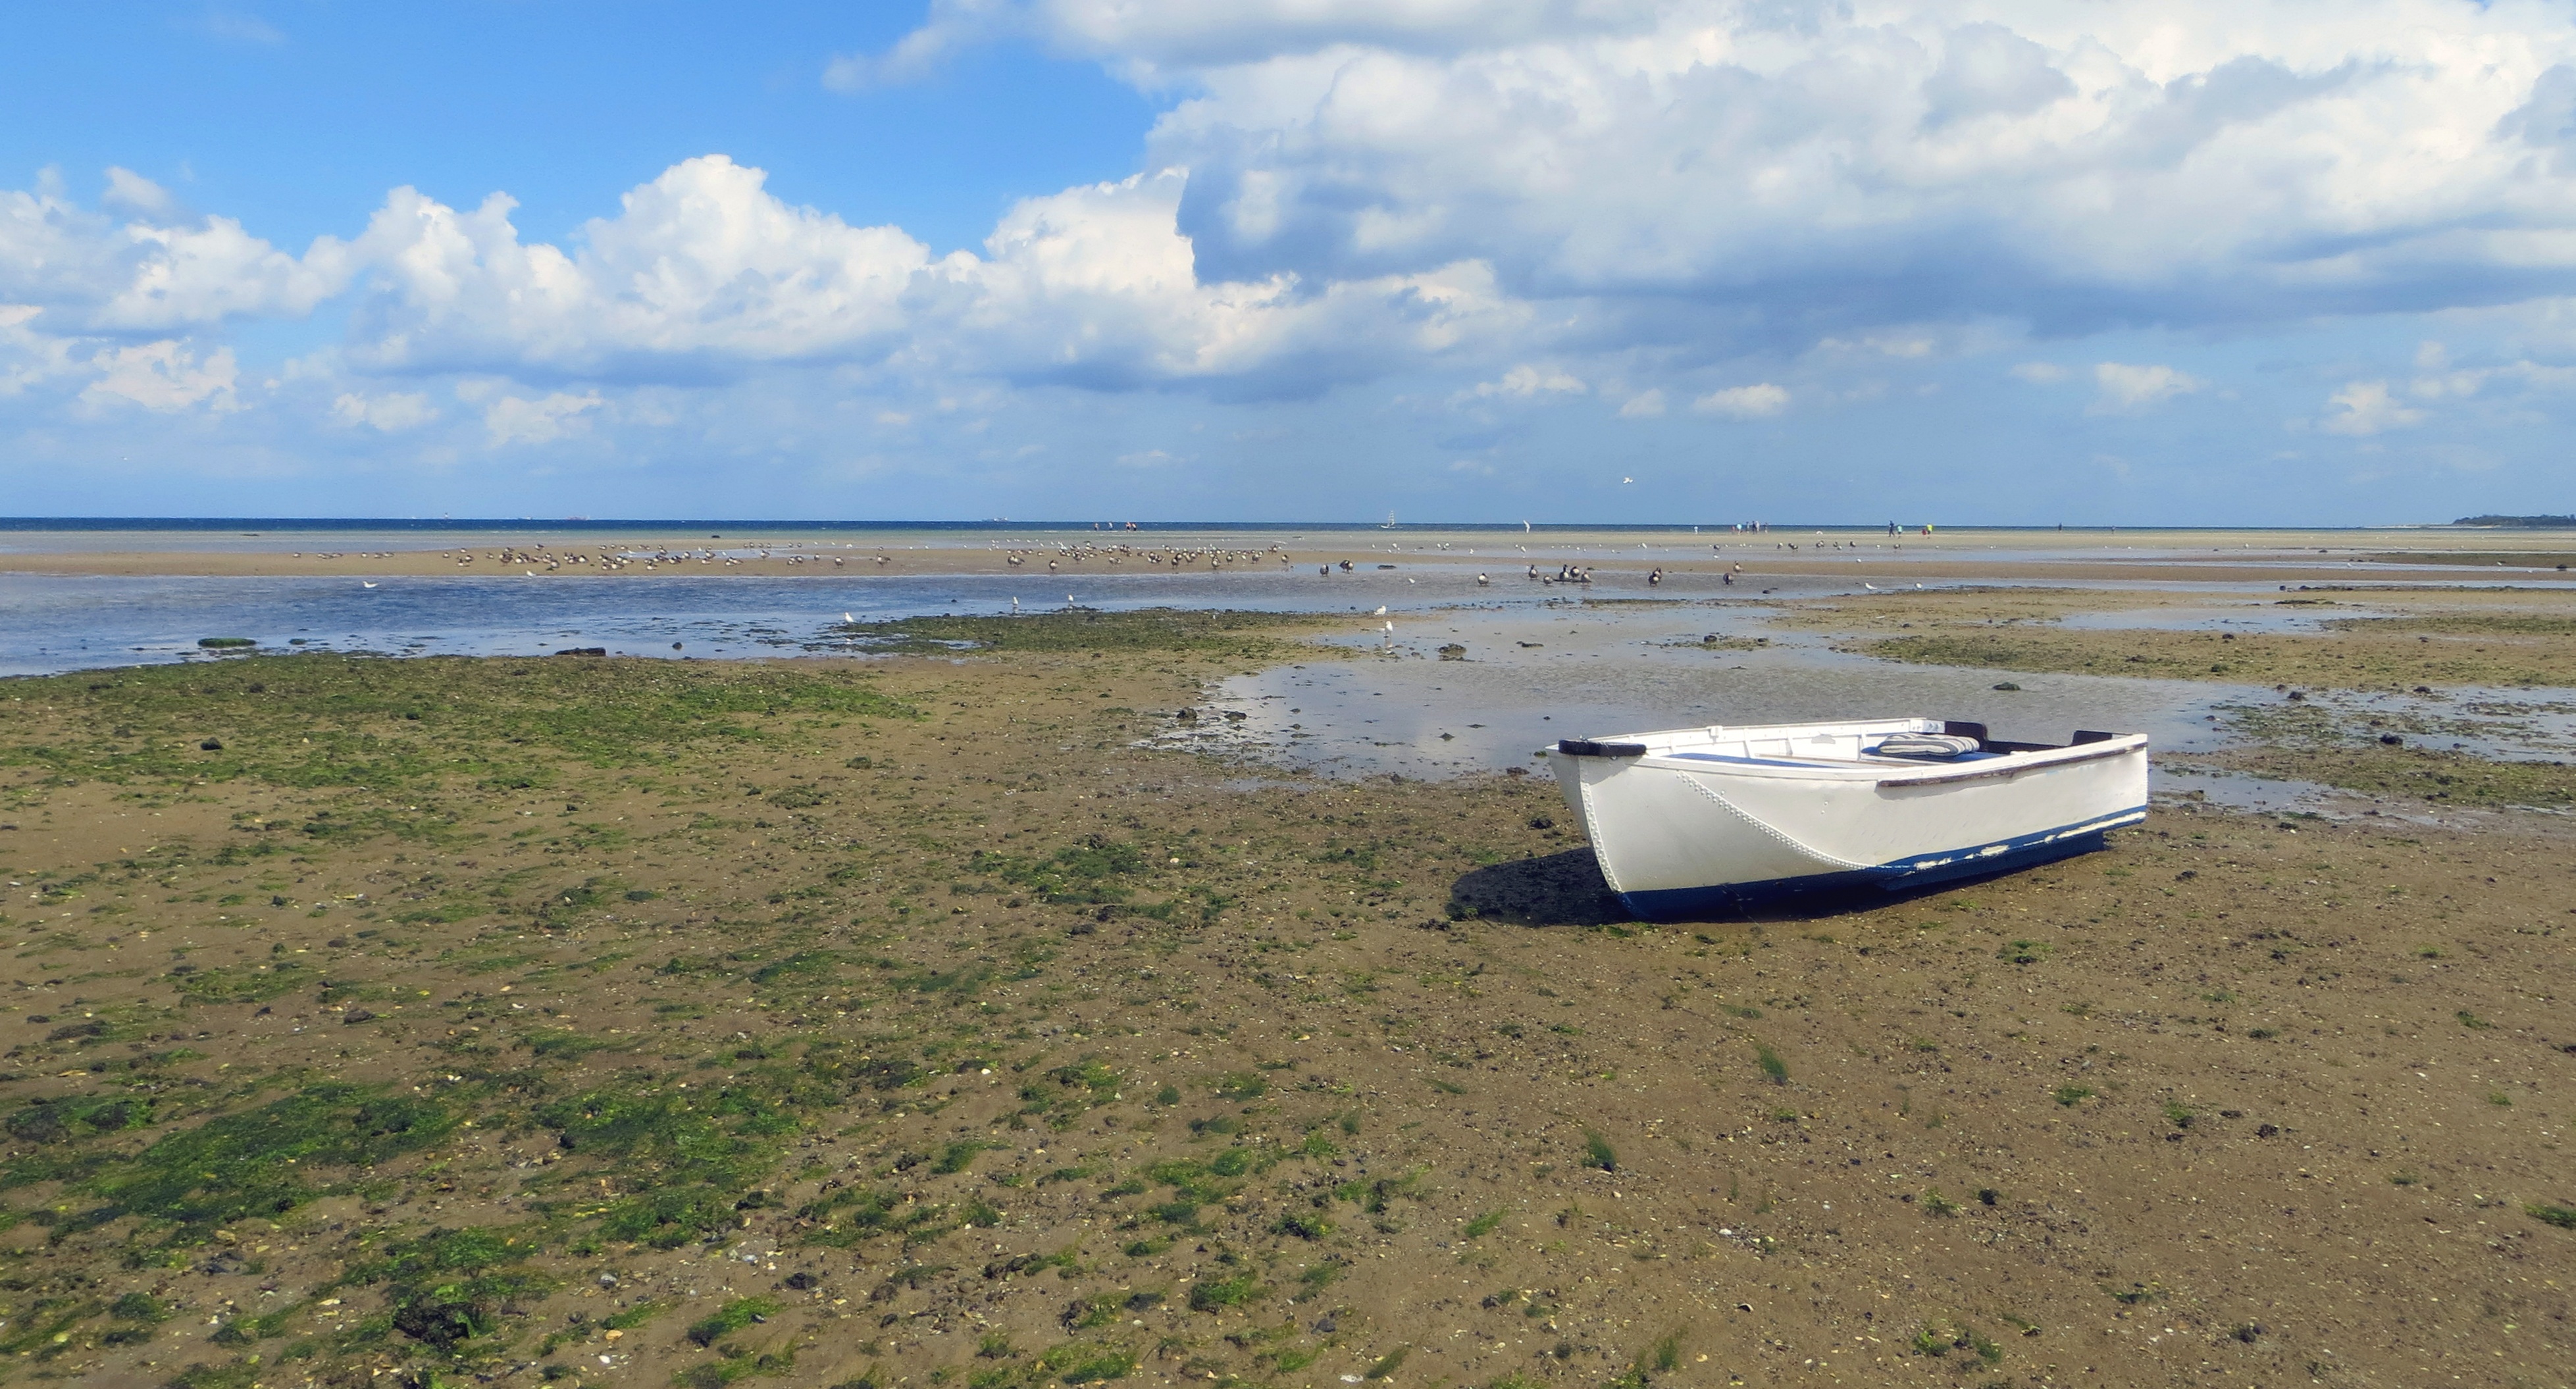
beach, landscape, sea, coast, water, sand, ocean, horizon, sun, boat, shore, boot, vehicle, holiday, bay, reservoir, body of water, clouds, holidays, habitat, ecosystem, cape, baltic sea, recovery, watts, natural environment, drained